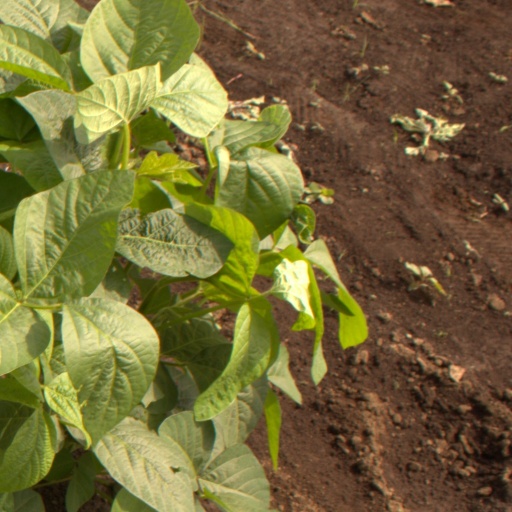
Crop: soybean